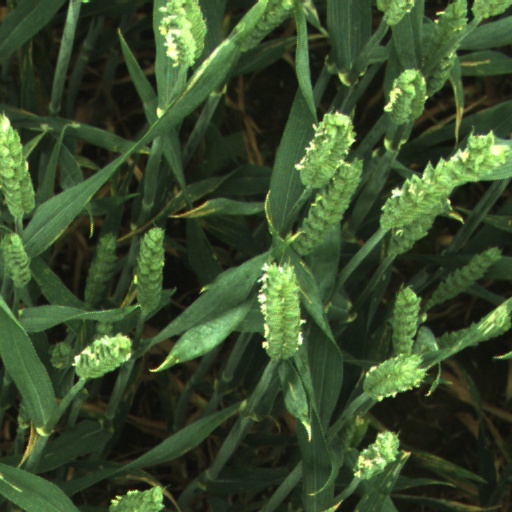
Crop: wheat